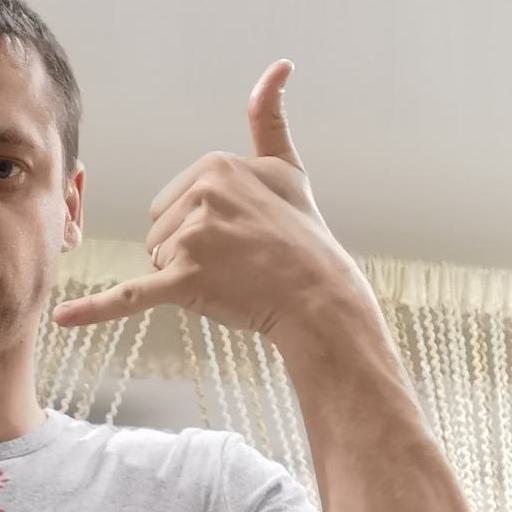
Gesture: call